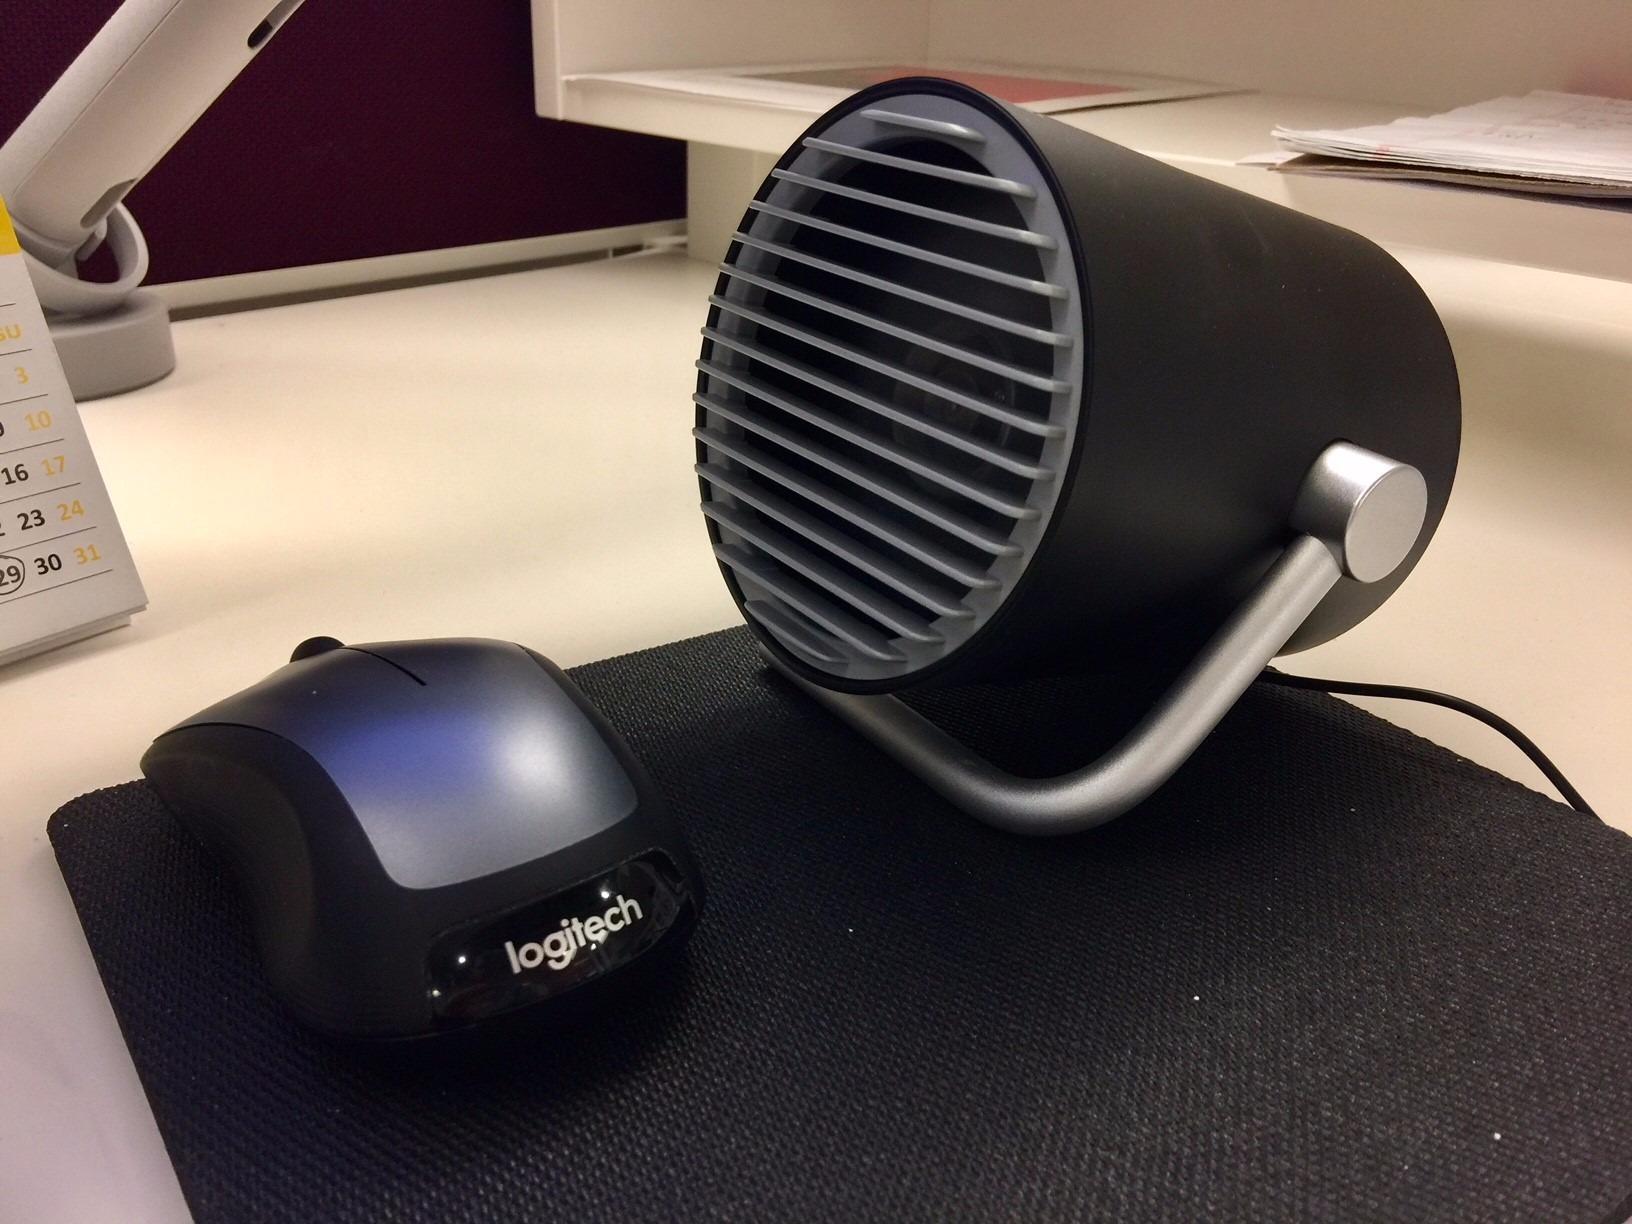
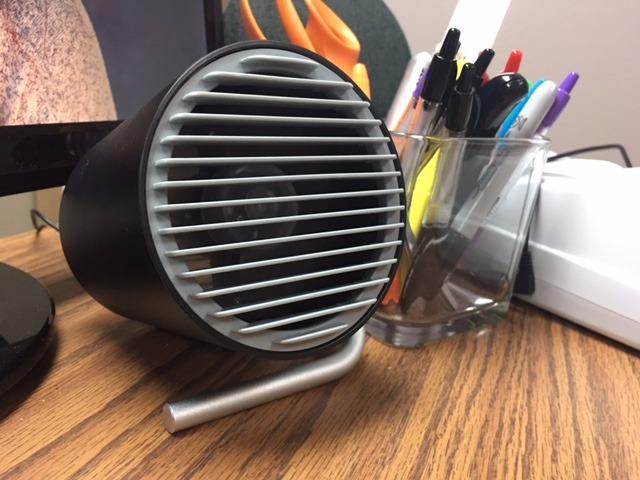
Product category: fan
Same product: yes